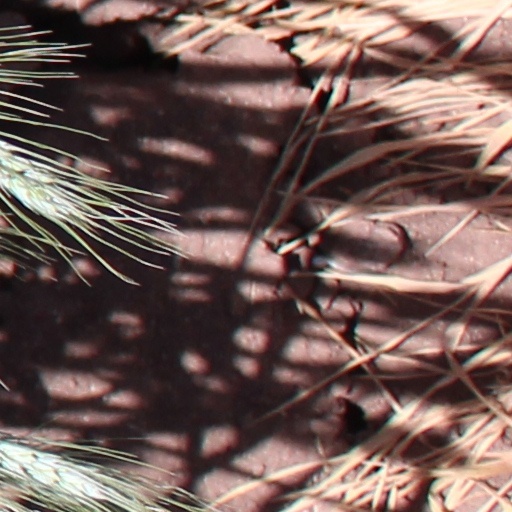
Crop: wheat